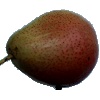
Label: Pear Forelle 1